May Naudain

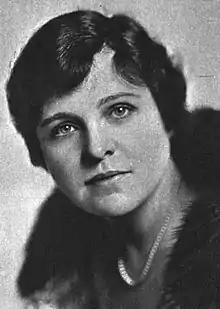
May Naudain (1917)

Mary Arnaud "May" Naudain (October 12, 1880 – February 1923) was an American musical theatre actress and singer.